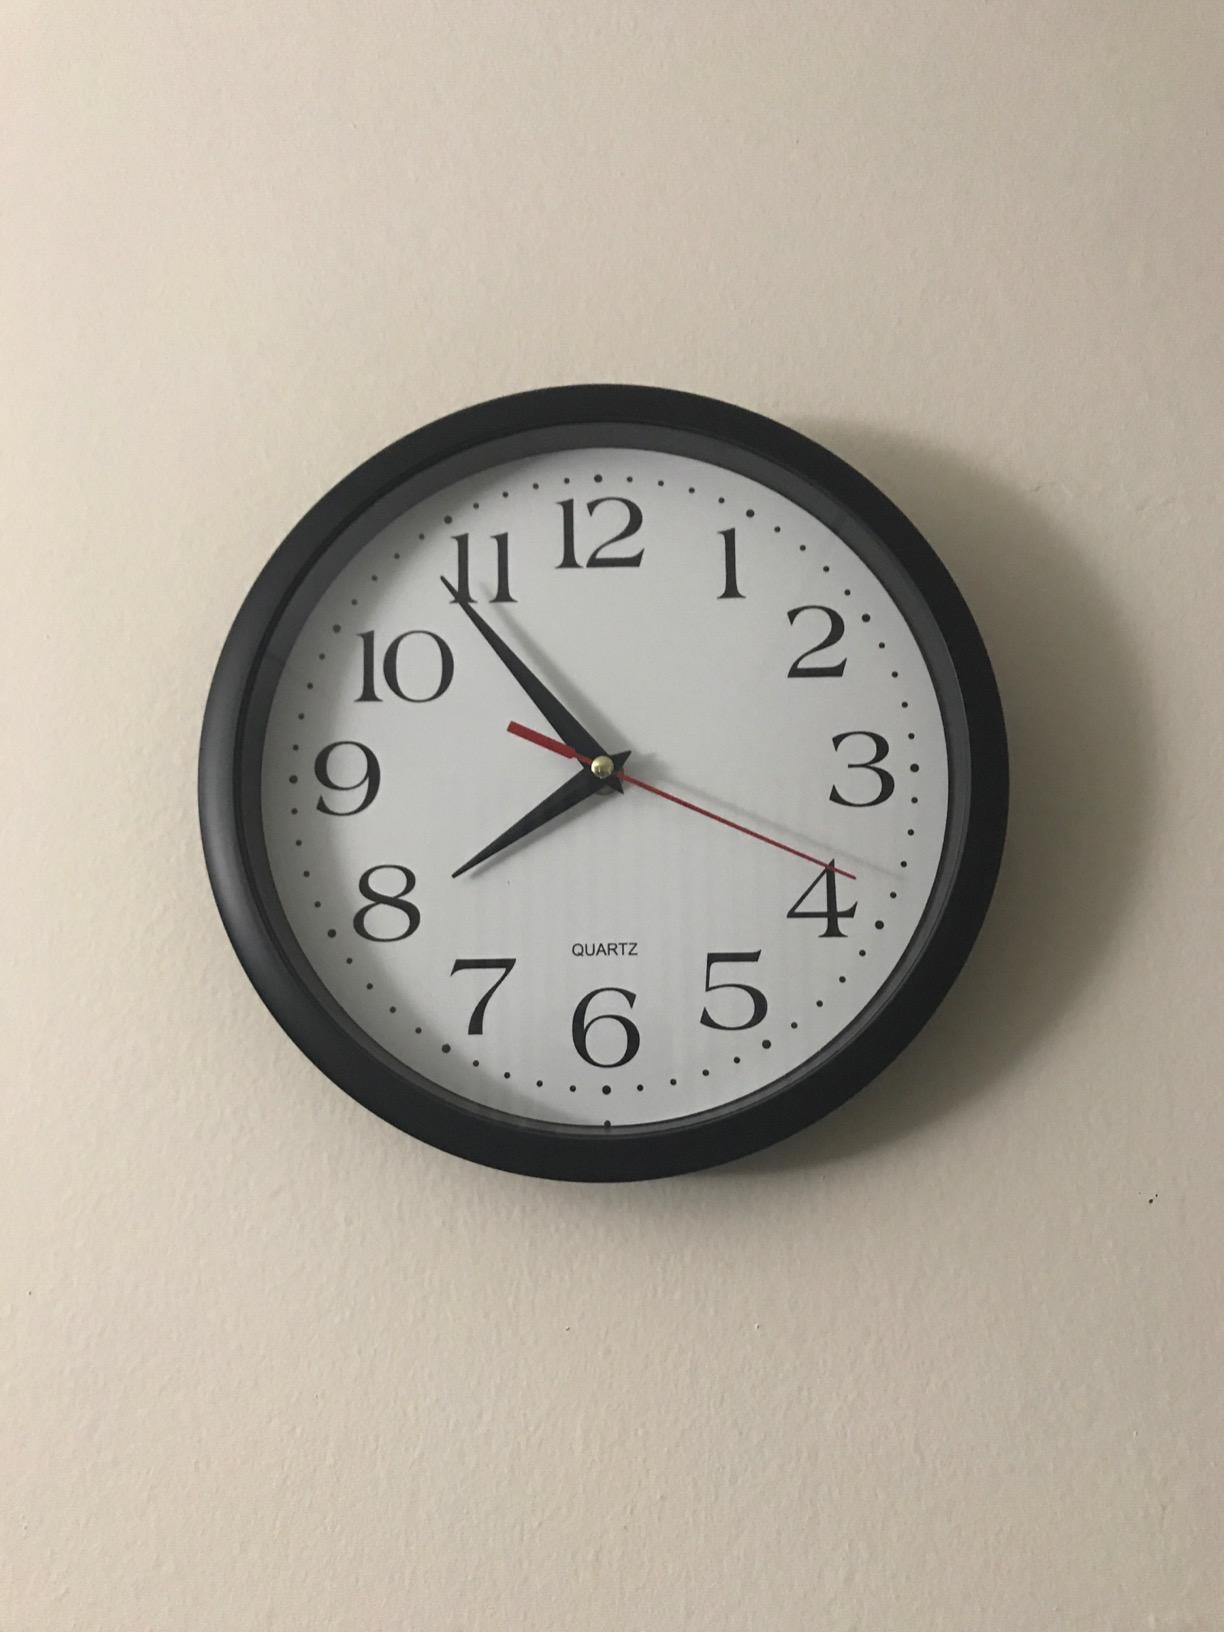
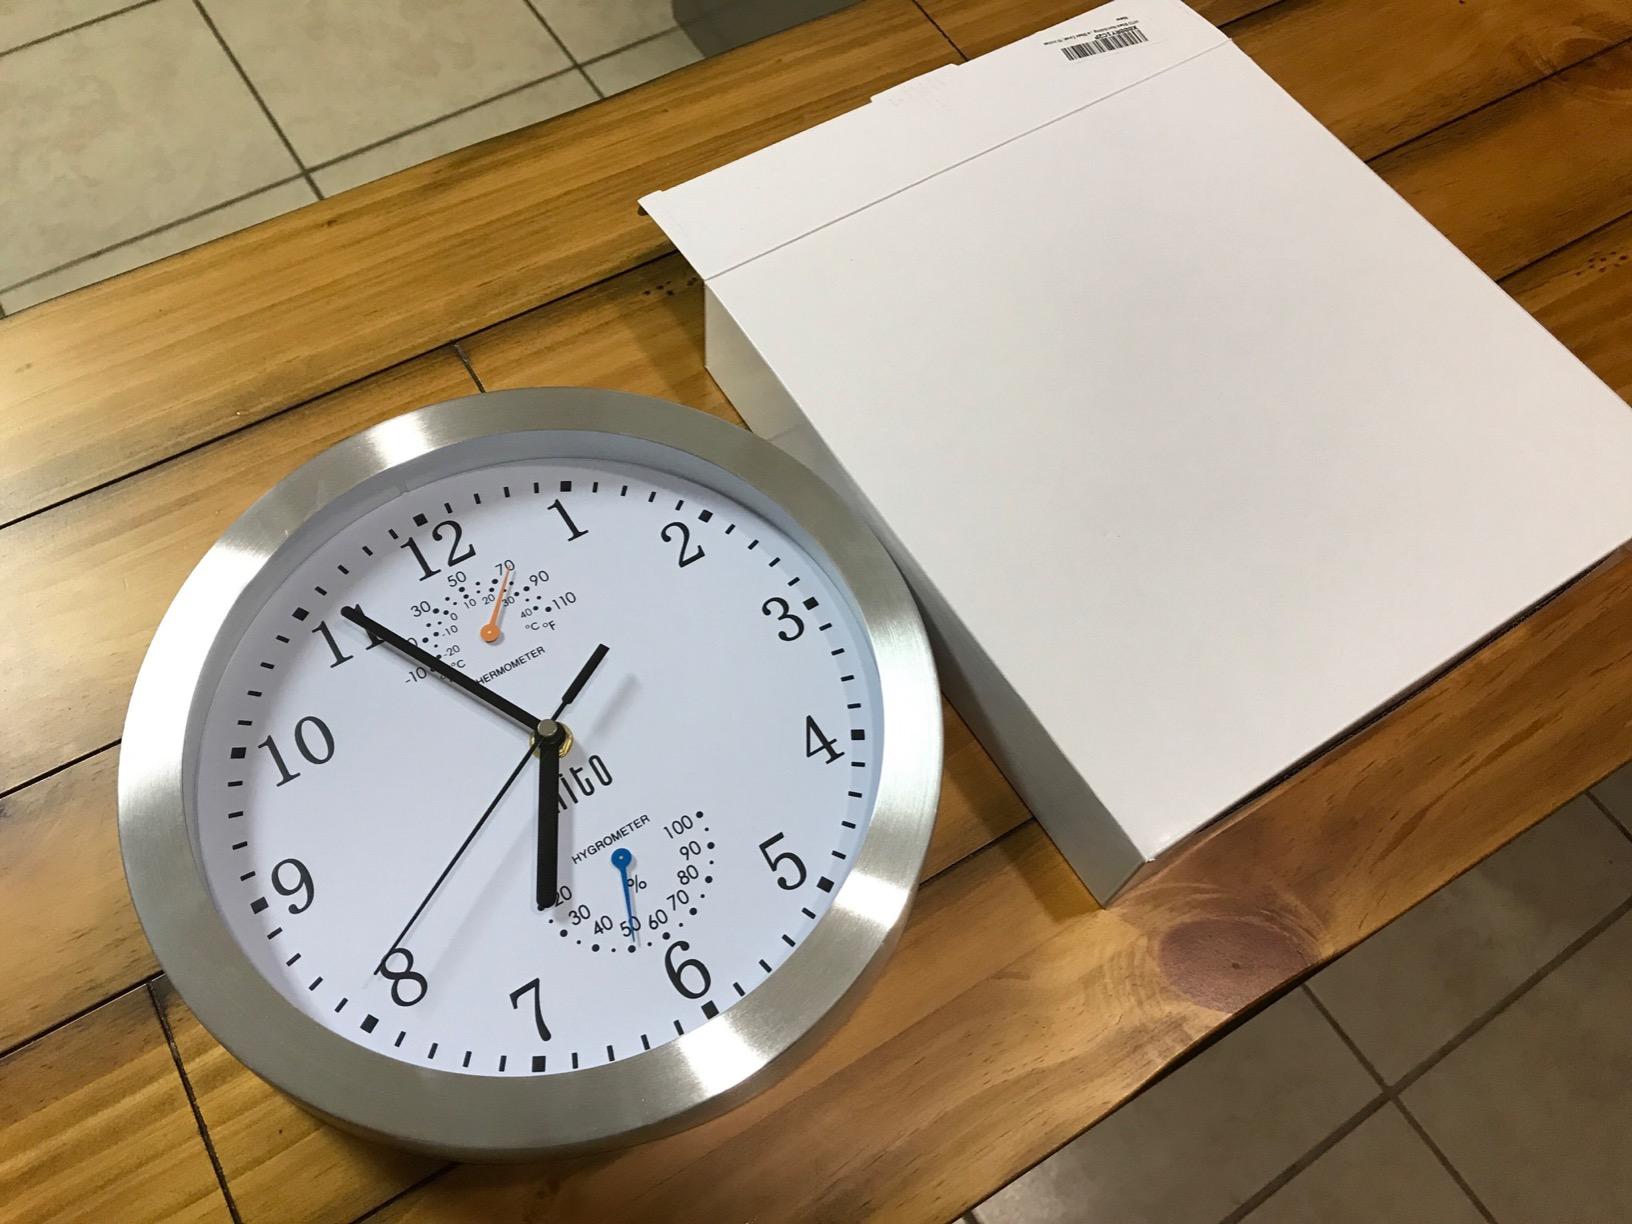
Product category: clock
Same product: no